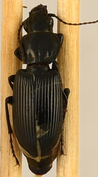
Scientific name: Pterostichus melanarius melanarius
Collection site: Chase Lake National Wildlife Refuge NEON (WOOD), plot WOOD_028